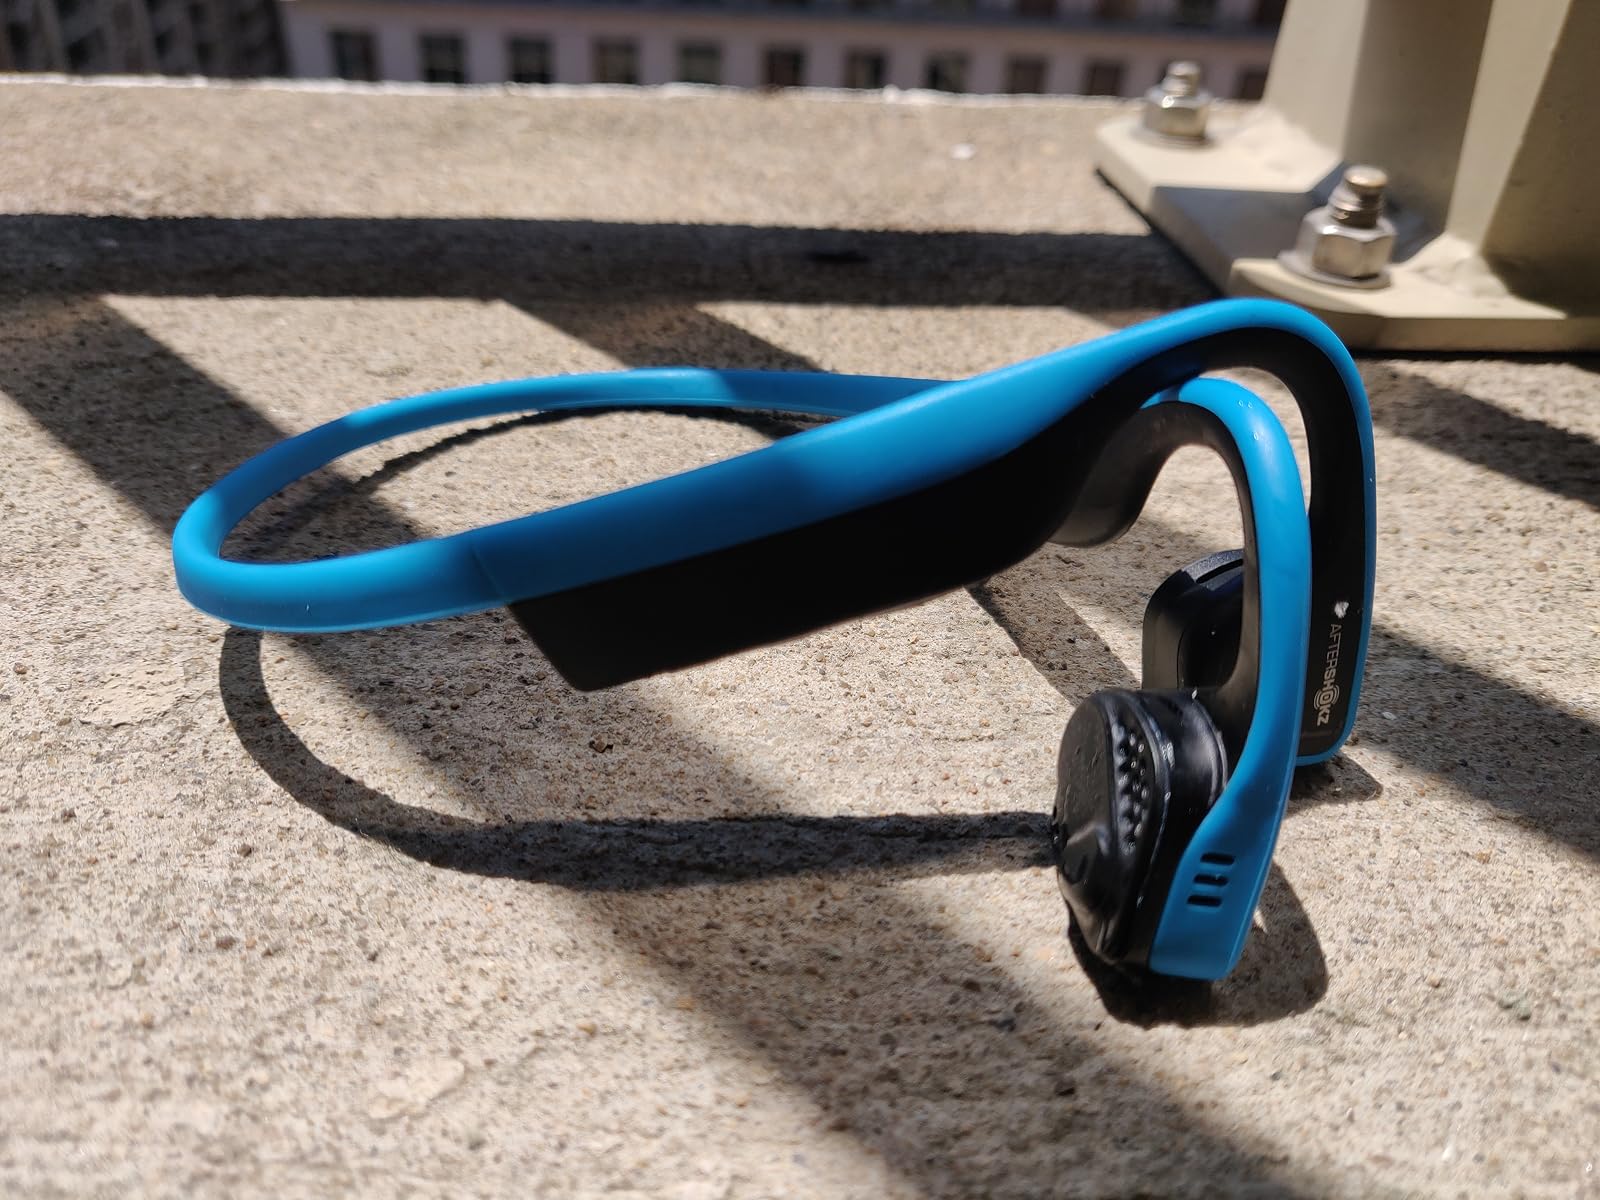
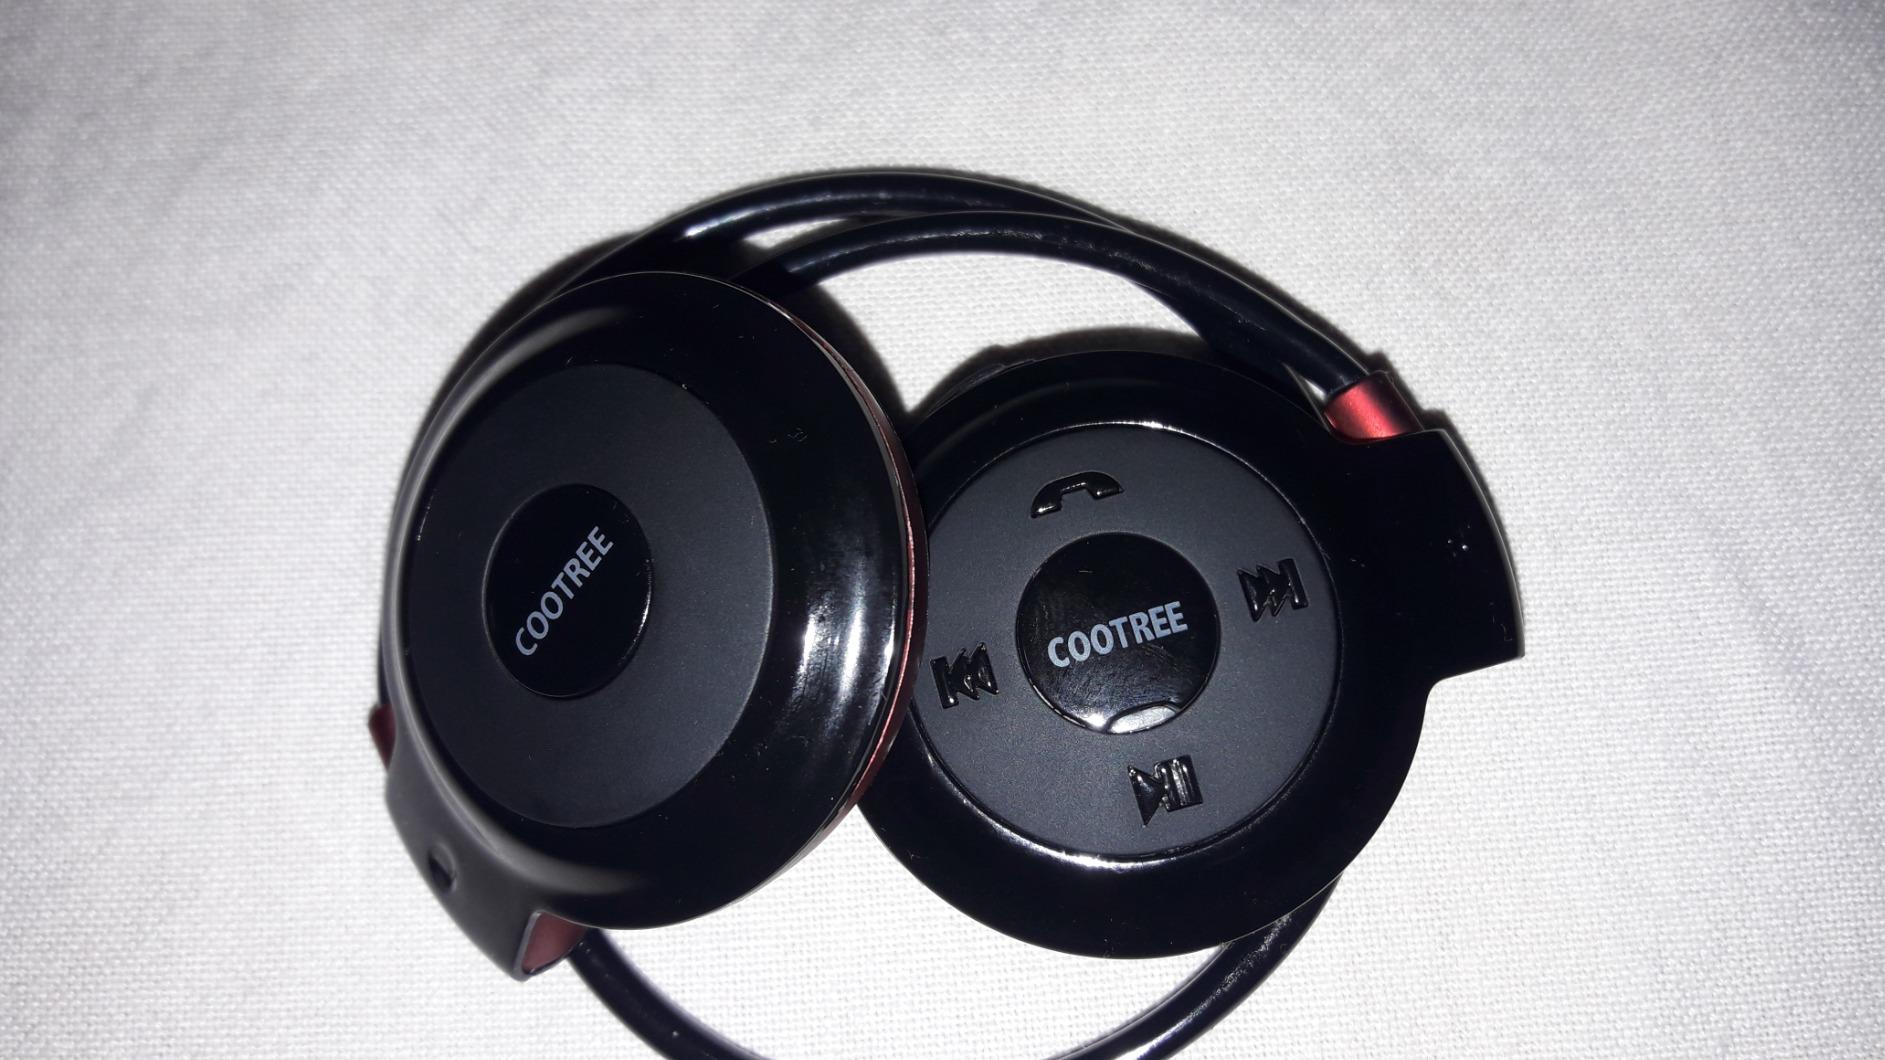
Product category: headphones
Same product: no